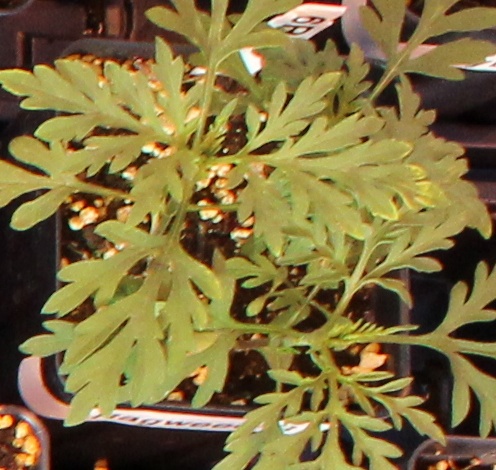
Label: Ragweed